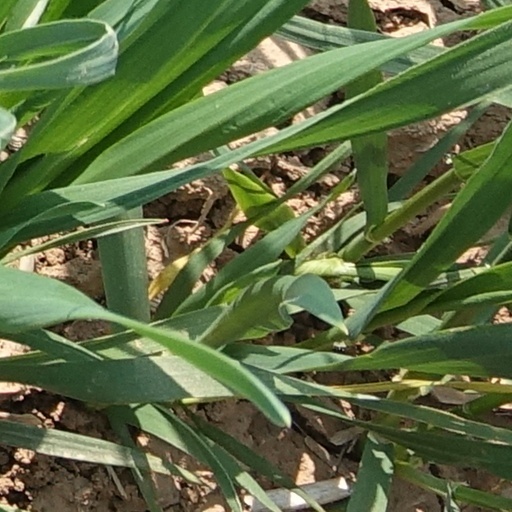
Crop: wheat